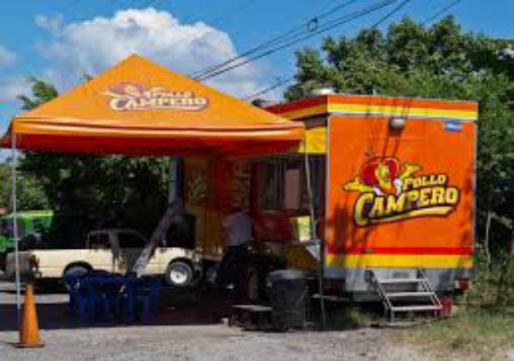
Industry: Food